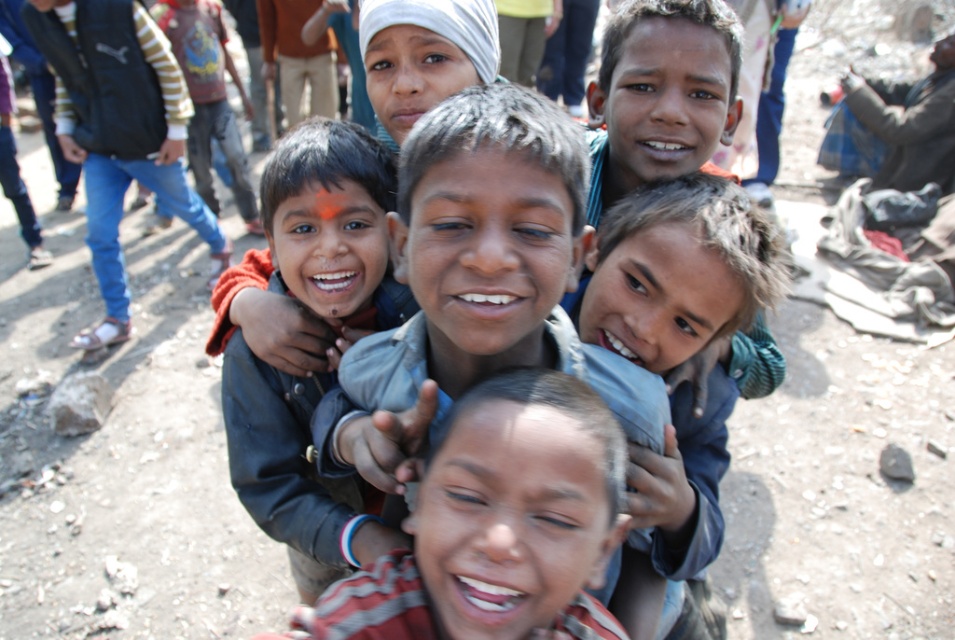
Question: Considering the relative positions of dark blue jacket at center and blue denim shirt at center in the image provided, where is dark blue jacket at center located with respect to blue denim shirt at center? (A) right (B) left
Answer: B